Question: Please indicate a possible affordance area of swing_golf_clubs that can be used for swinging
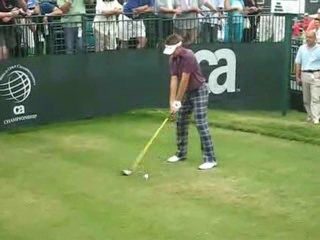
Answer: [157.827, 102.641, 181.184, 131.022]